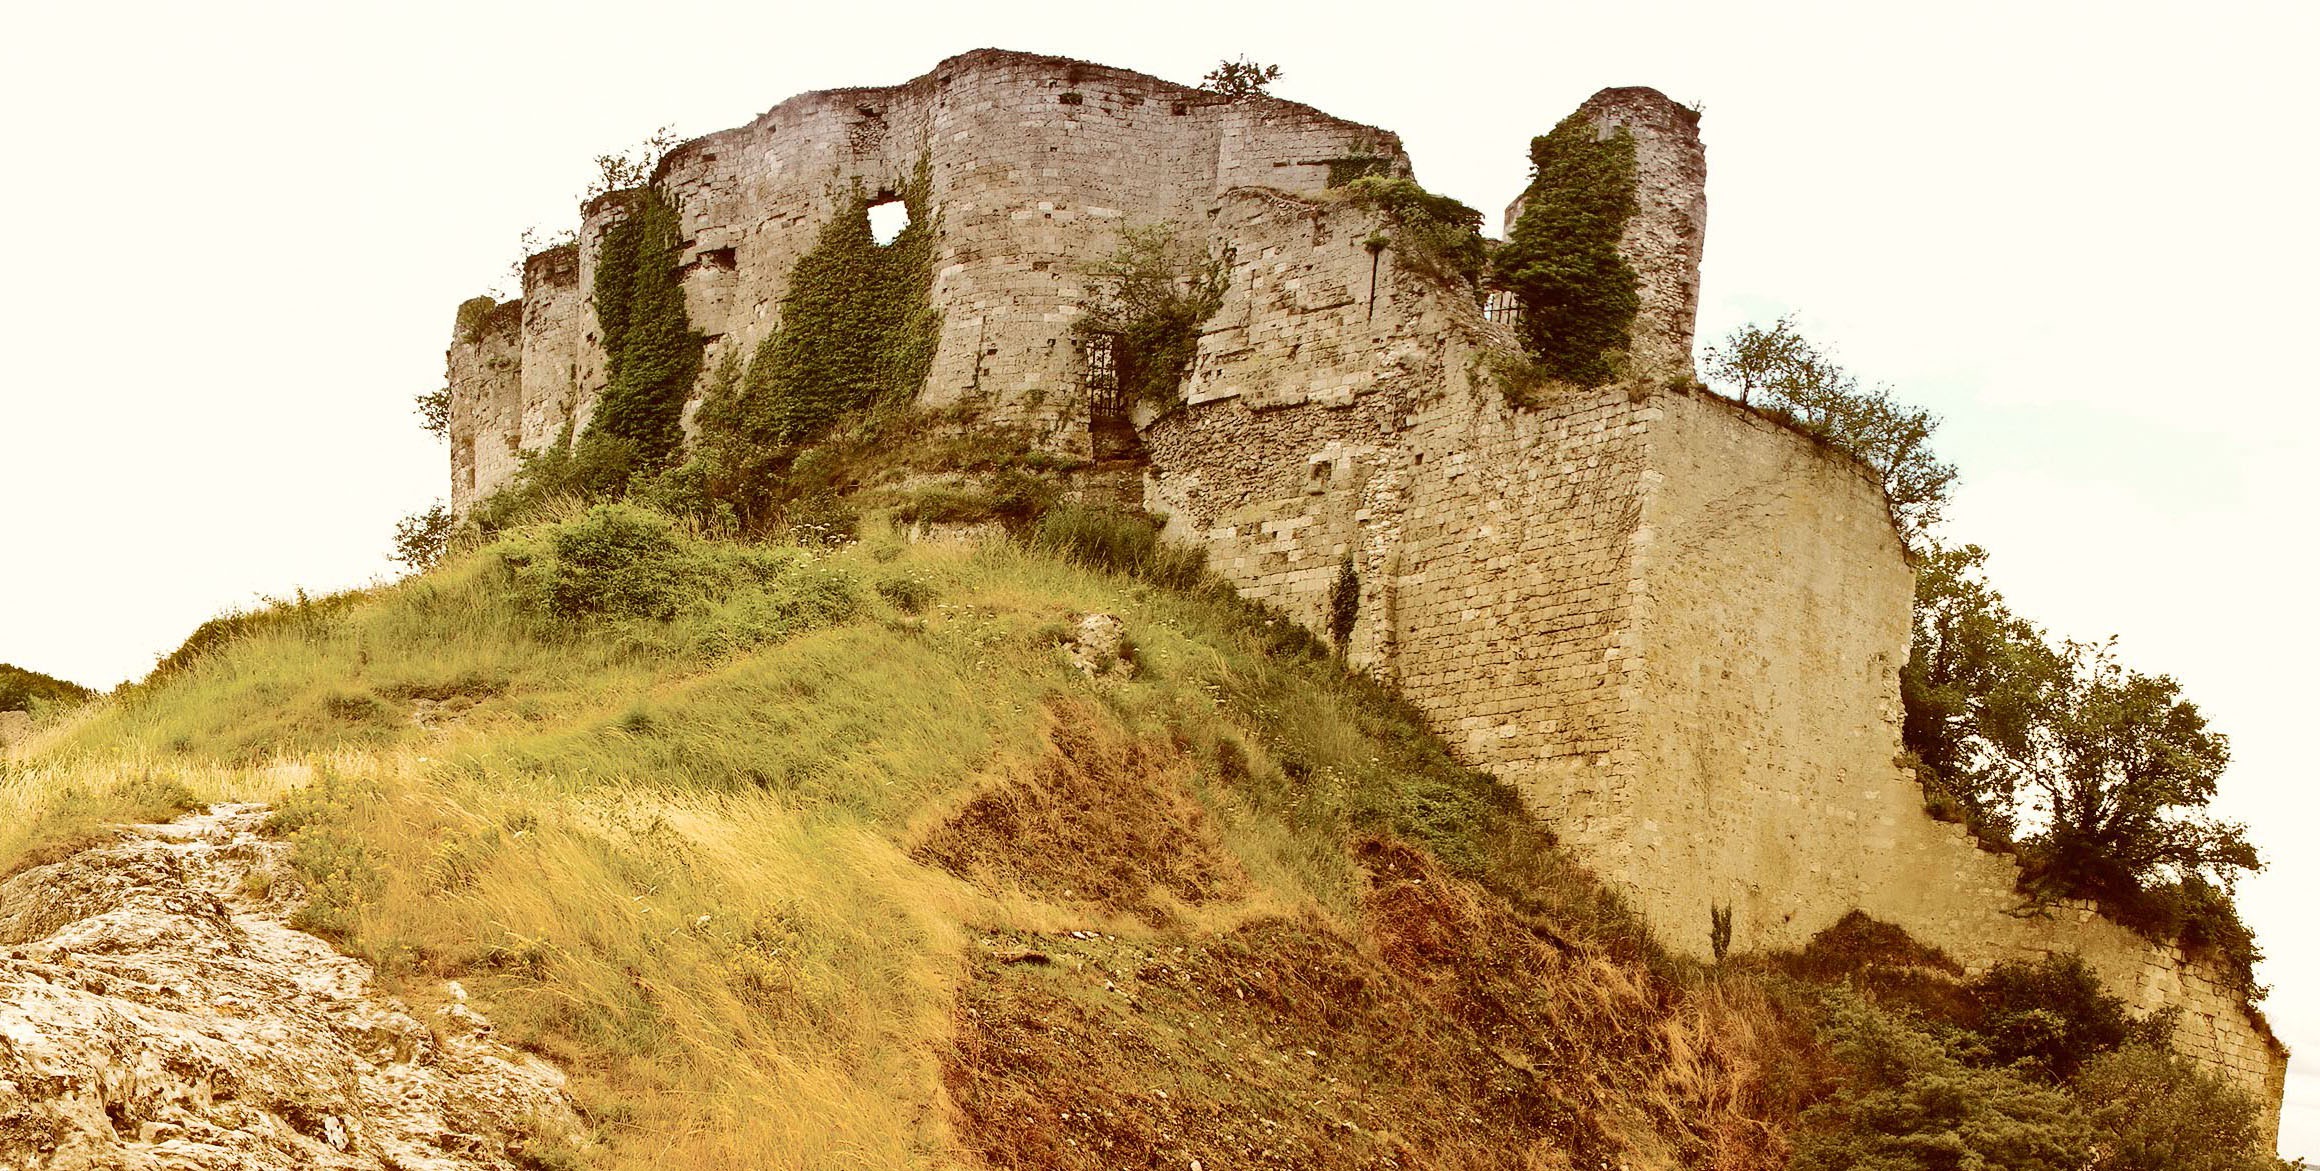
rock, building, chateau, wall, formation, cliff, france, castle, fortification, ruin, terrain, stones, ruins, monastery, castles, fortresses, historic site, ancient history